Question: Please indicate a possible affordance area of the frisbee that can be used for holding
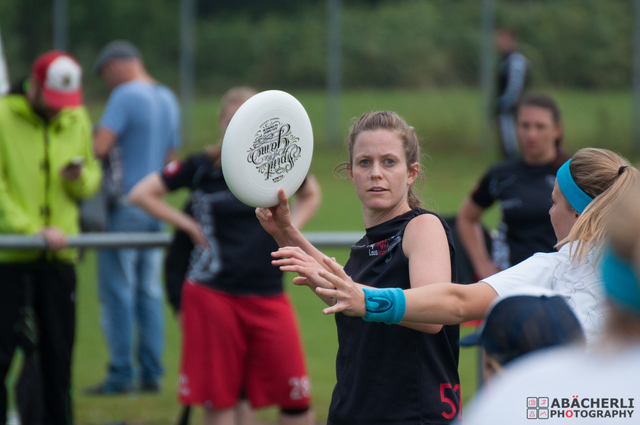
Answer: [215.5, 82, 320.5, 215]